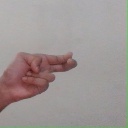
अक्षर: ह